Huissen

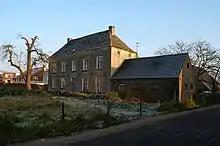
The Binnenveld mansion, also known as the haunted house

The Binnenveld mansion (Dutch: "Huize Binnenveld") is a rijksmonument located in Huissen. It is better known as "the haunted house of Huissen". The building stood in the front area during the Battle of Arnhem: a major battle of World War II. According to locals, this mansion would be haunted.